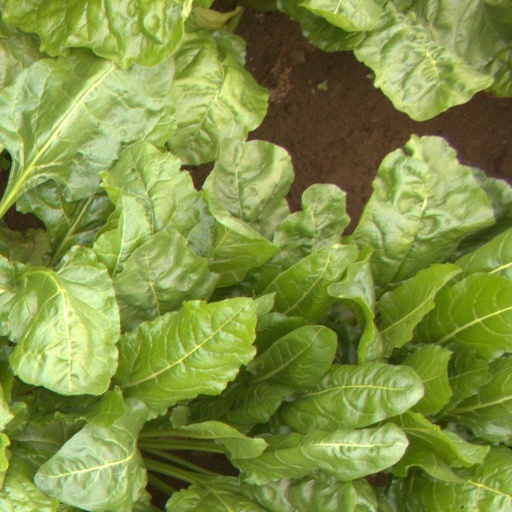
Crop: sugar beet